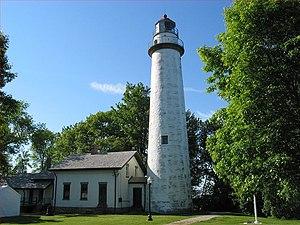
Le phare de la Pointe aux Barques, est un phare de la rive ouest du lac Huron, situé dans le Lighthouse County Park, près de Port Hope dans le Comté de Huron, Michigan.